Scythe

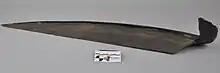
Early Medieval scythe blade from the Merovingian site Kerkhove-Kouter in Belgium (collection number: RAMS00393)

Scythes may date back as far as ; they seem to have been used since Cucuteni–Trypillia settlements, becoming widespread with agricultural developments. Initially used mostly for mowing hay, it had replaced the sickle for reaping crops by the 16th century, as the scythe was better ergonomically and consequently more efficient. In about 1800, the "grain cradle" was sometimes added to the standard scythe when mowing grain; the cradle was an addition of light wooden fingers above the scythe blade which kept the grain stems aligned and the heads together to make the collection and threshing easier. In the developed world, the scythe has been largely replaced by the motorised lawn mower and combine harvester. However, the scythe remained in common use for many years after the introduction of machines because a side-mounted finger-bar mowerwhether horse- or tractor-drawncould not mow in front of itself, and scythes were still needed to "open up" a meadow by clearing the first swathe to give the mechanical mower room to start.